Through the Gates of the Silver Key

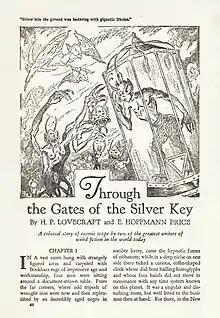
Title page of "Through the Gates of the Silver Key" as it appeared in "Weird Tales", July 1934. Illustration by H. R. Hammond.

"Through the Gates of the Silver Key" is a short story co-written by American writers H. P. Lovecraft and E. Hoffmann Price between October 1932 and April 1933. A sequel to Lovecraft's "The Silver Key", and part of a sequence of stories focusing on Randolph Carter, it was first published in the July 1934 issue of "Weird Tales".